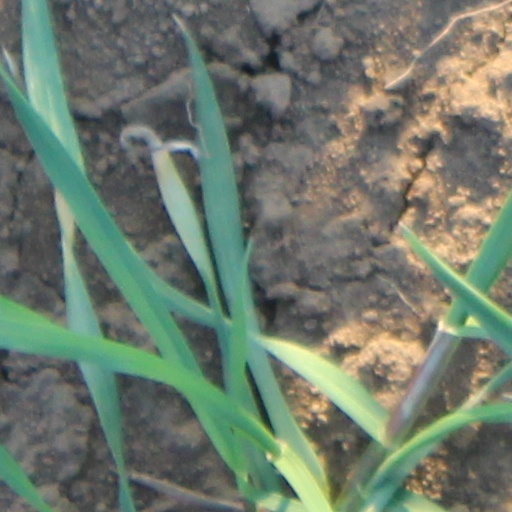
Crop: wheat